Pieces of Eight (1959 revue)

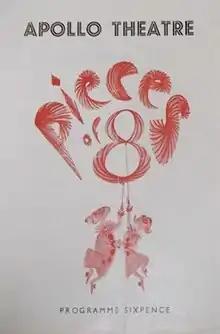
Original programme, Apollo Theatre, 1959

Pieces of Eight was a British musical comedy revue with sketches written by Peter Cook, music by Laurie Johnson and starring Kenneth Williams and Fenella Fielding.